Describe the emotion expressed in this image:  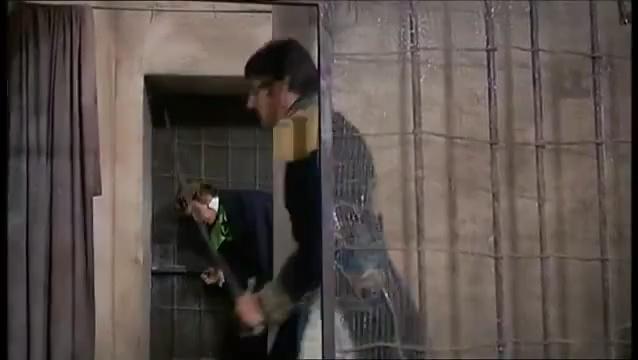
This person displays Pain, valence and arousal with low intensity.